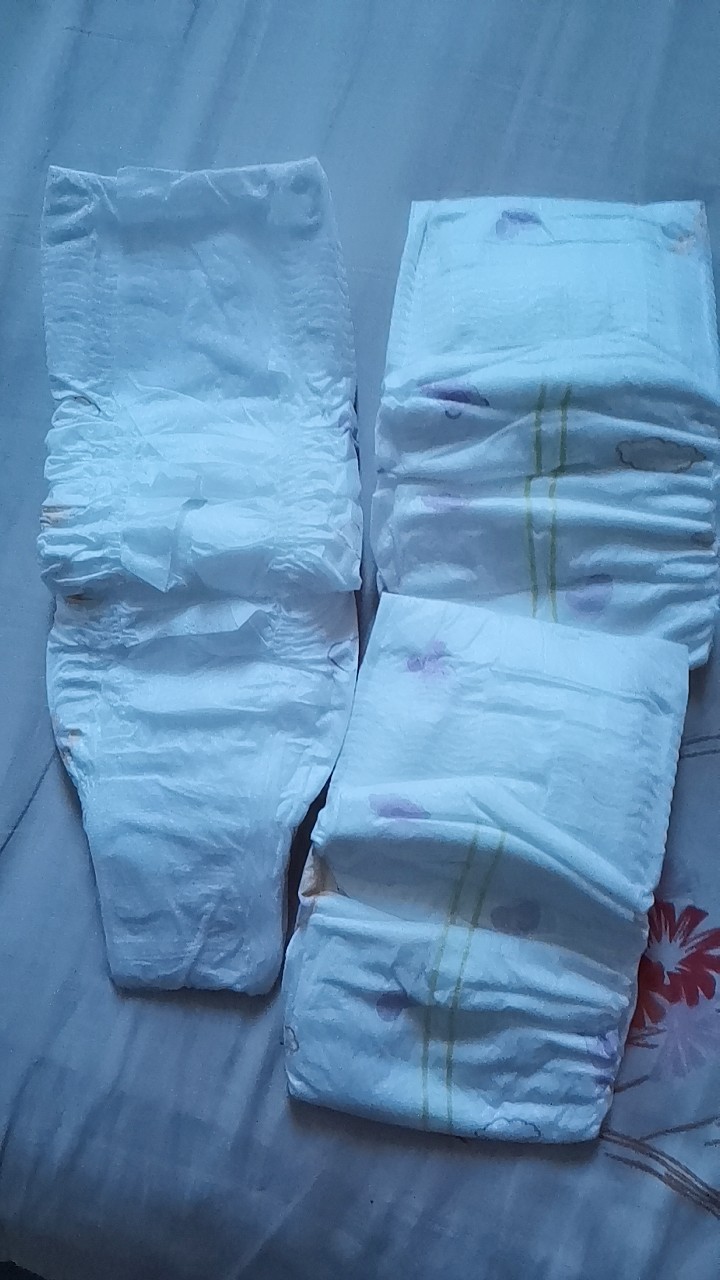
Label: trash